Adventures in Odyssey

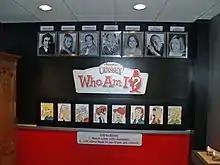
A wall in the real-life Whit's End at the Focus on the Family visitor's center showing the "Adventures in Odyssey" voice actors, challenging viewers to match them with the characters

"Adventures in Odyssey" has aired more than 1000 episodes and has released 78 main albums, as well as many other special collections, including monthly Adventures in Odyssey club only episodes.